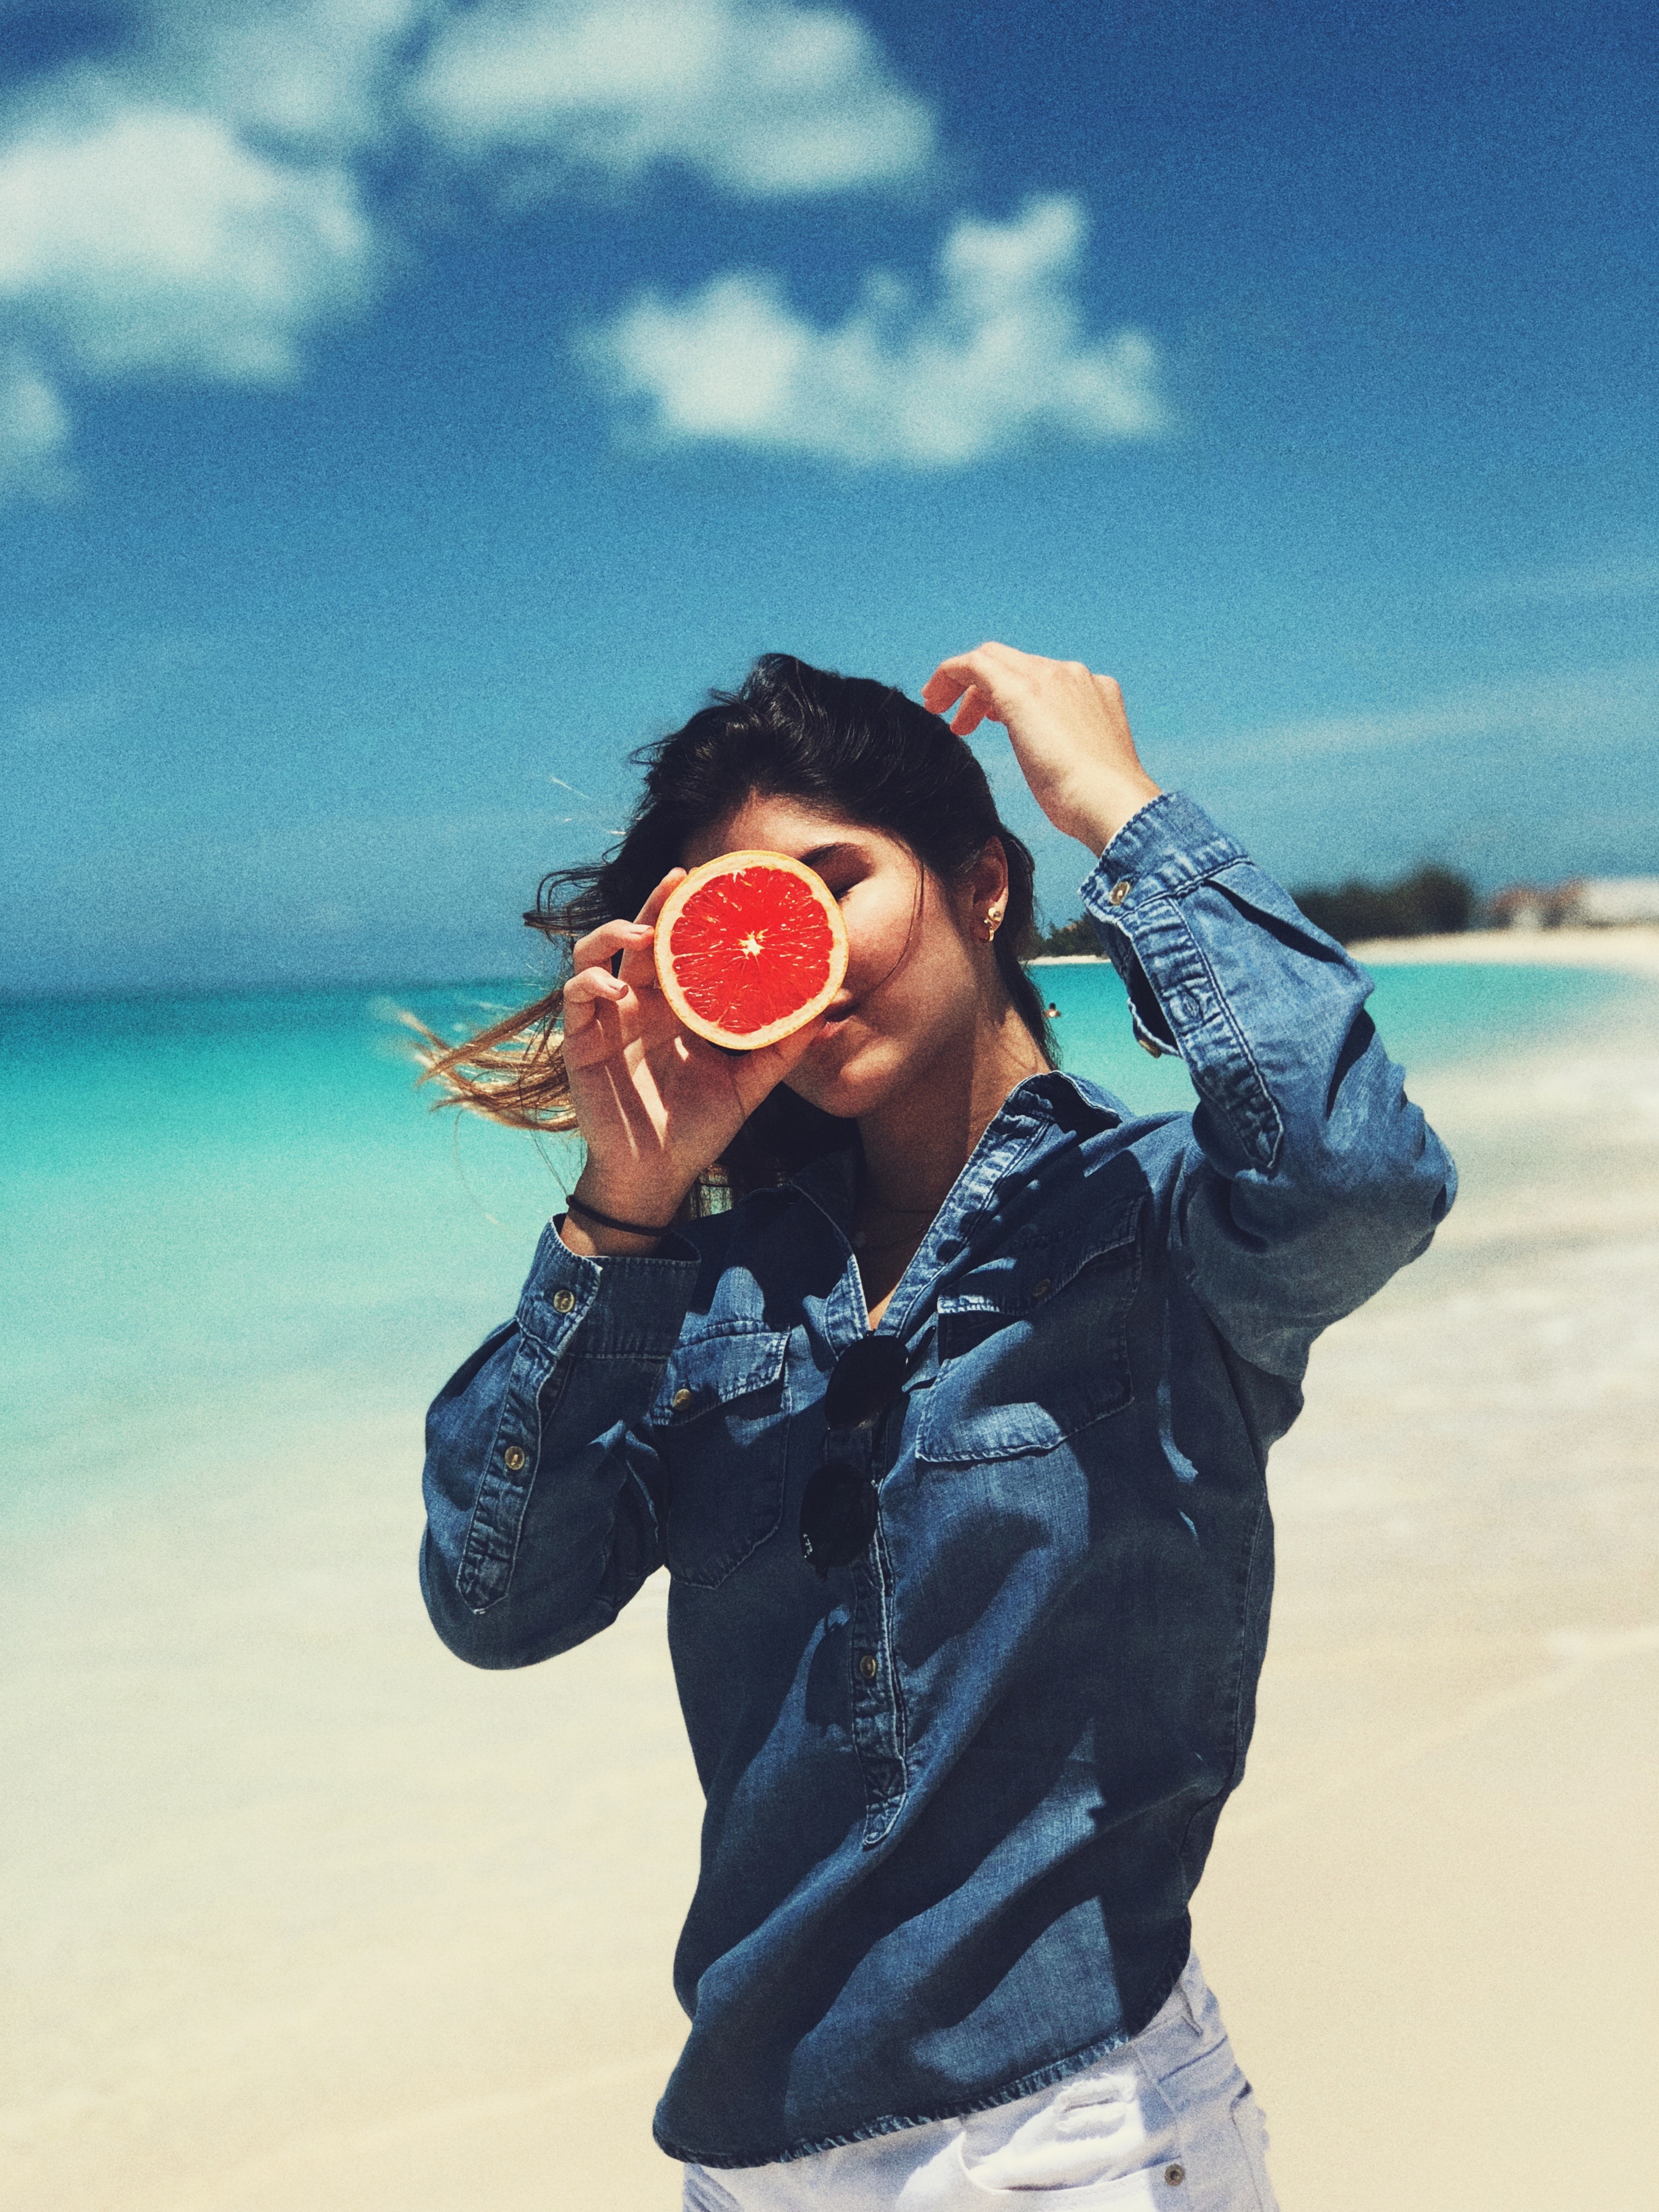
sunglasses, water, eyewear, vacation, vision care, fun, fashion accessory, glasses, sky, sea, photography, cool, summer, beach, headgear, happiness, leisure, smile, cloud